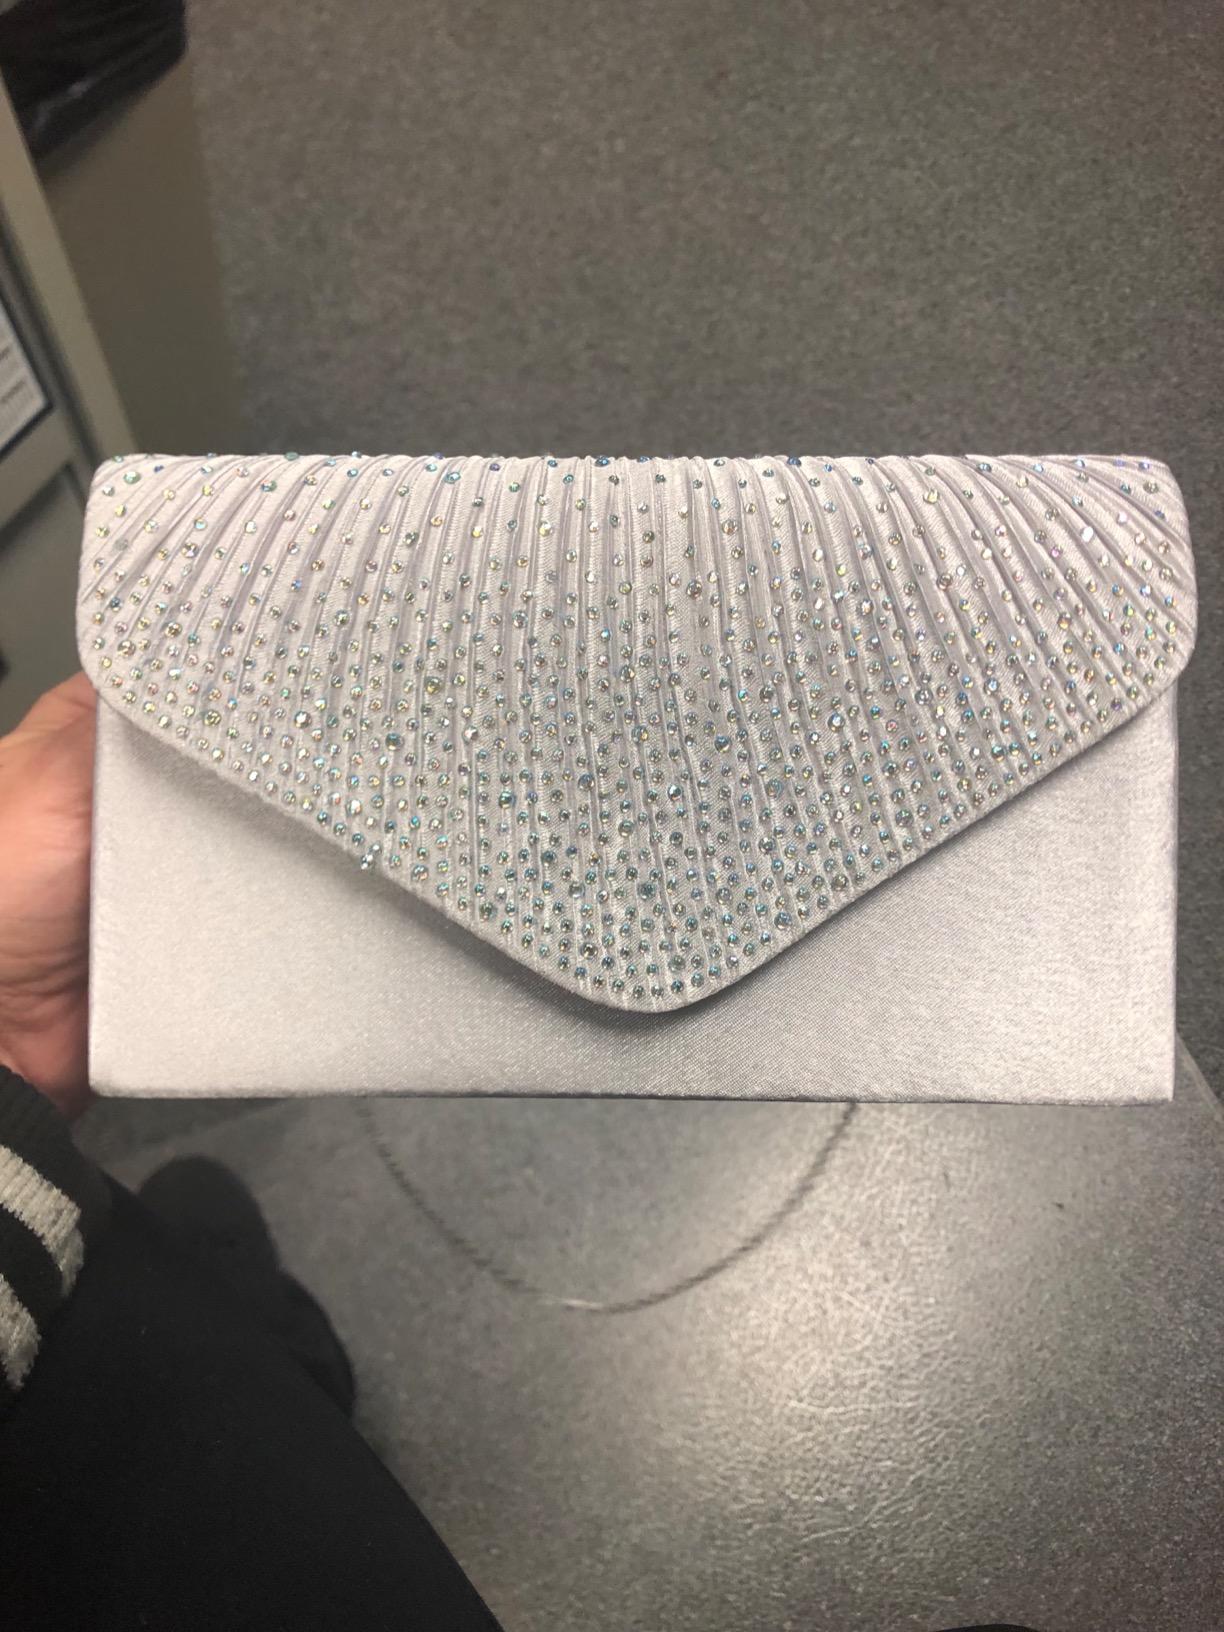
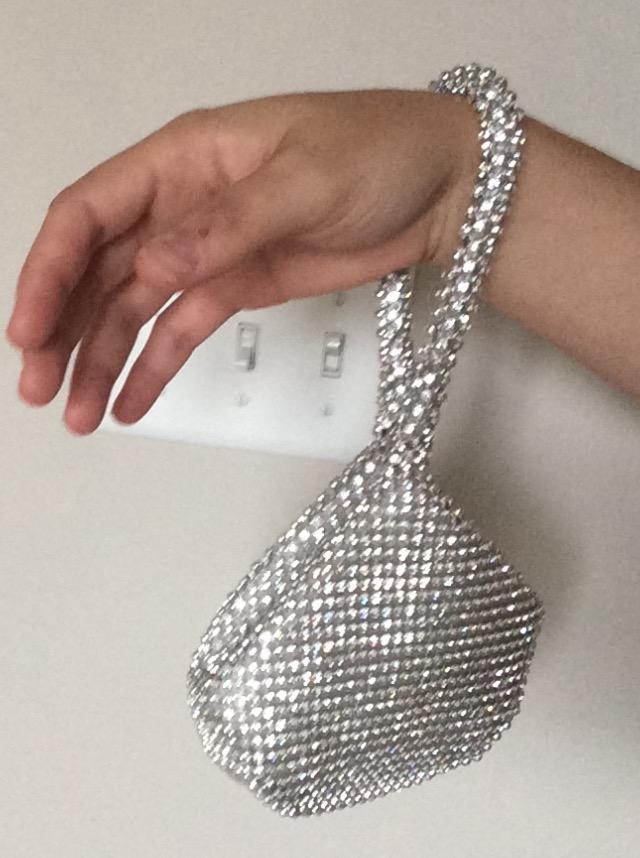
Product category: accessories_handbag
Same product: no